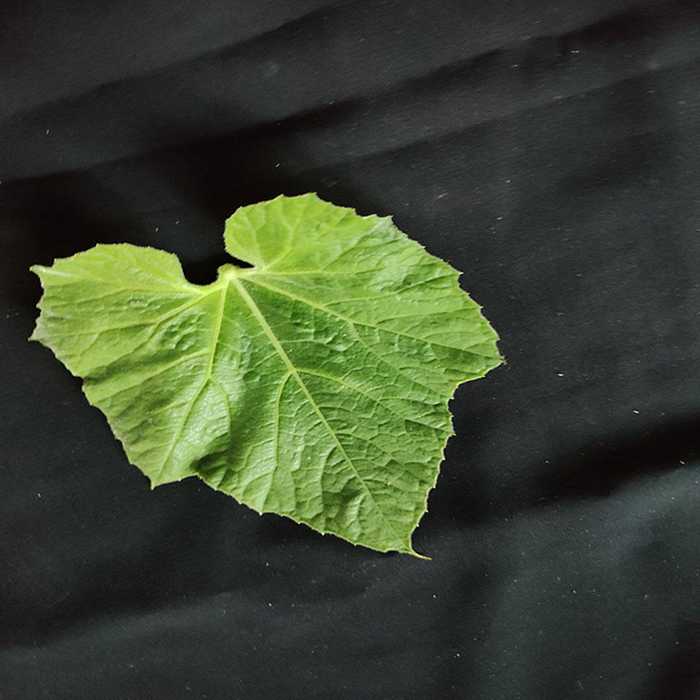
Plant: Bottle gourd
Label: Fresh leaf